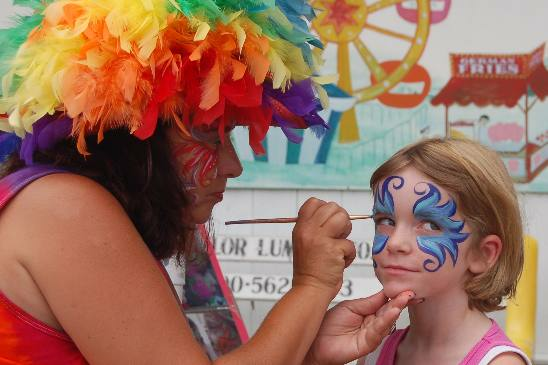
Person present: Yes